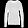
Label: Pullover